The Dawood Foundation

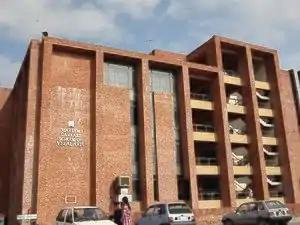
Mariam Dawood School of Visual Arts at BNU, Lahore

Mariam Dawood School of Visual Arts and Design
In 2004, TDF donated funds for the establishment of the Mariam Dawood School of Visual Arts and Design (MDSVAD), at Beaconhouse National University (BNU) in Lahore. The school offers undergraduate and graduate degree programs in a variety of visual arts and design disciplines, including painting, sculpture, graphic design, textile design, and architecture.